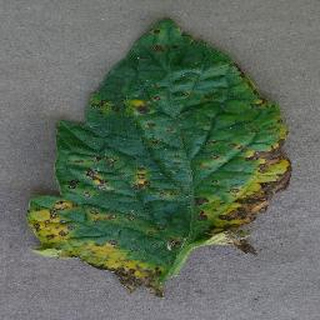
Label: tomato_early_blight